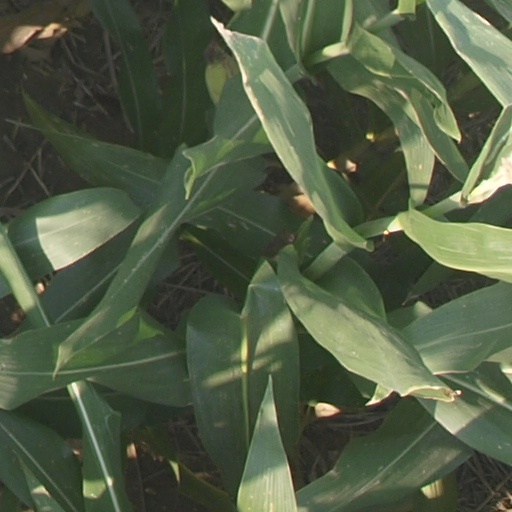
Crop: maize; corn